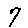
Label: 7